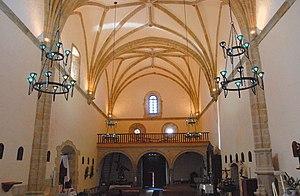
Saucedilla est une commune d’Espagne appartenant à la province de Cáceres et à la Communauté autonome d'Estrémadure. Elle est située dans la contrée du Campo Arañuelo, dont le chef-lieu est Navalmoral de la Mata, qui est aussi le district judiciaire et la ville commerciale de la région. L'accès le plus facile est l'autoroute A5. Elle se trouve à 197 km de Madrid, 103 km de Cáceres et 19 km de Navalmoral.